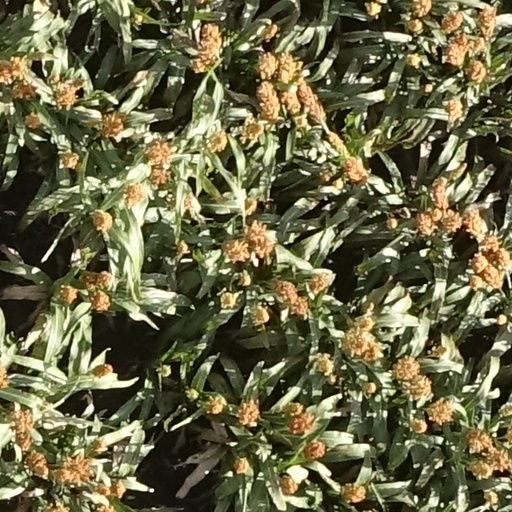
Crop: sorghum